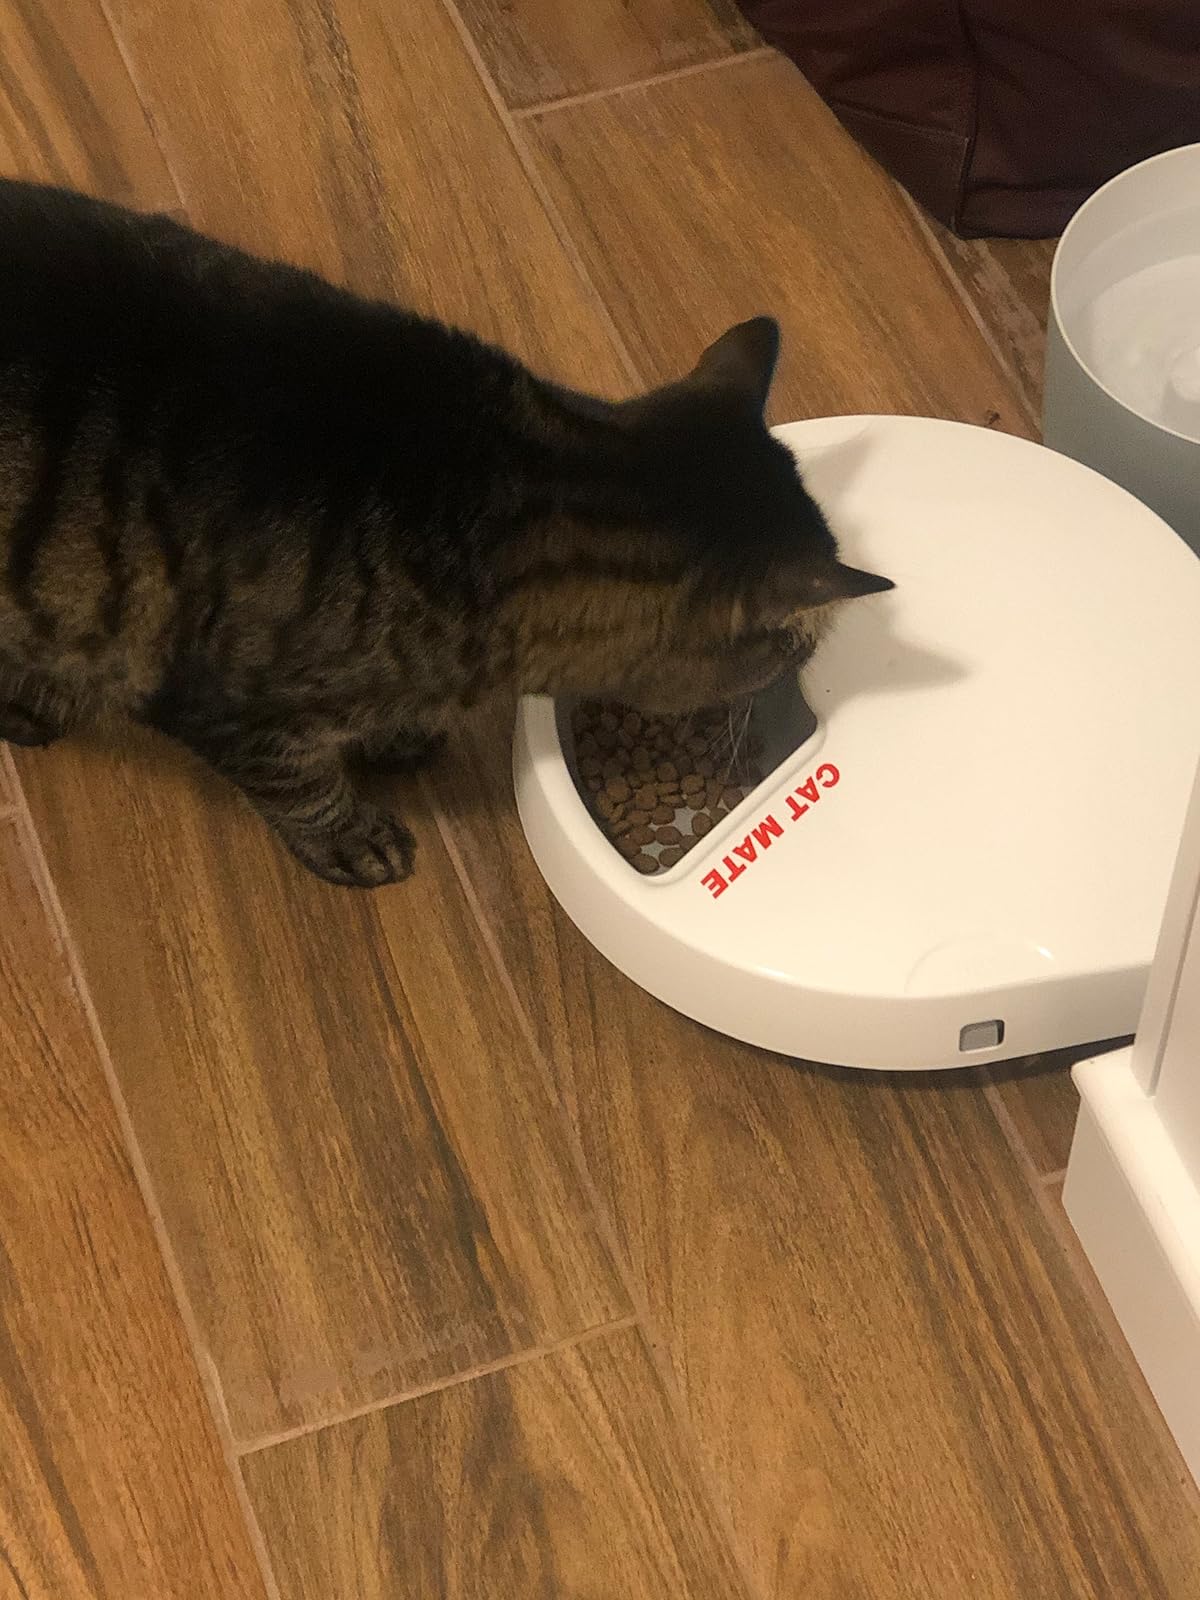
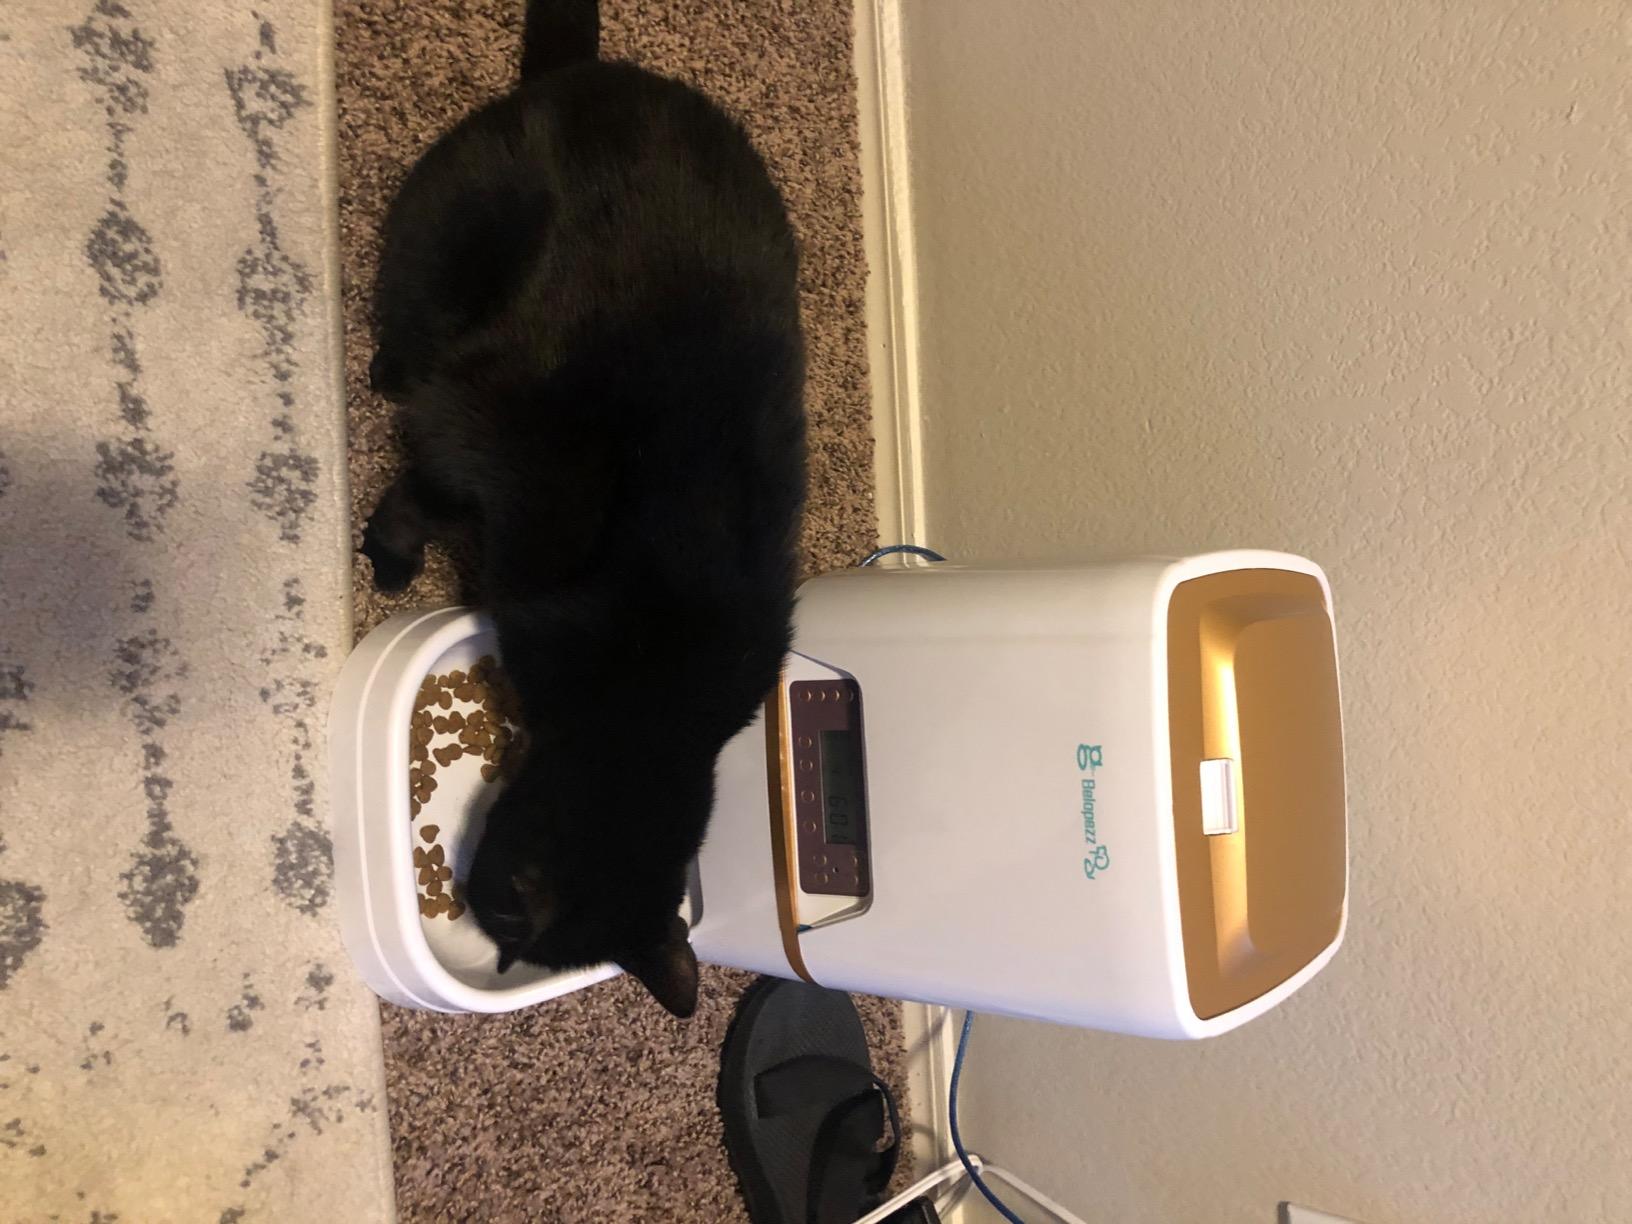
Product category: items_feeder
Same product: no